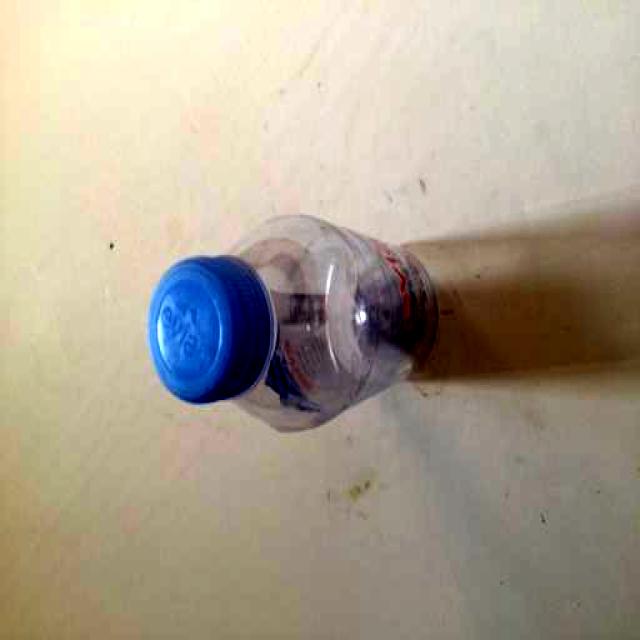
Label: Plastic